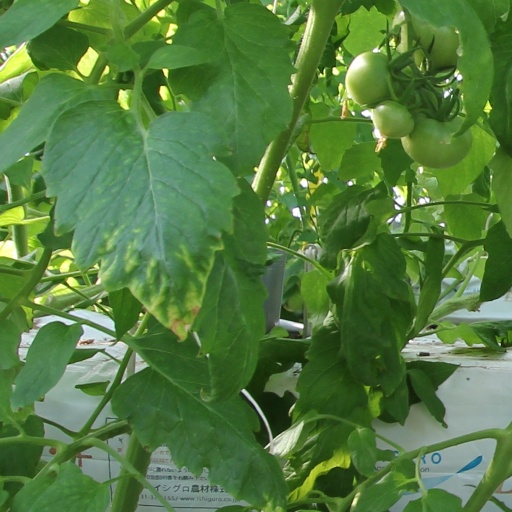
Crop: tomato